Jaroslav Olša Jr.

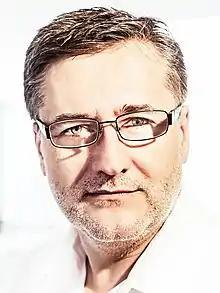
portrait of Jaroslav Olša Jr.

Jaroslav Olša Jr. (born 4 August 1964) is a Czech diplomat and writer. His posts include those of Ambassador to Zimbabwe (2000–2006), South Korea (2008–2014) and the Philippines (2014–2018). and Consul General in Los Angeles (2020–current). He has written books on the history, art and literature of Asia and Africa.